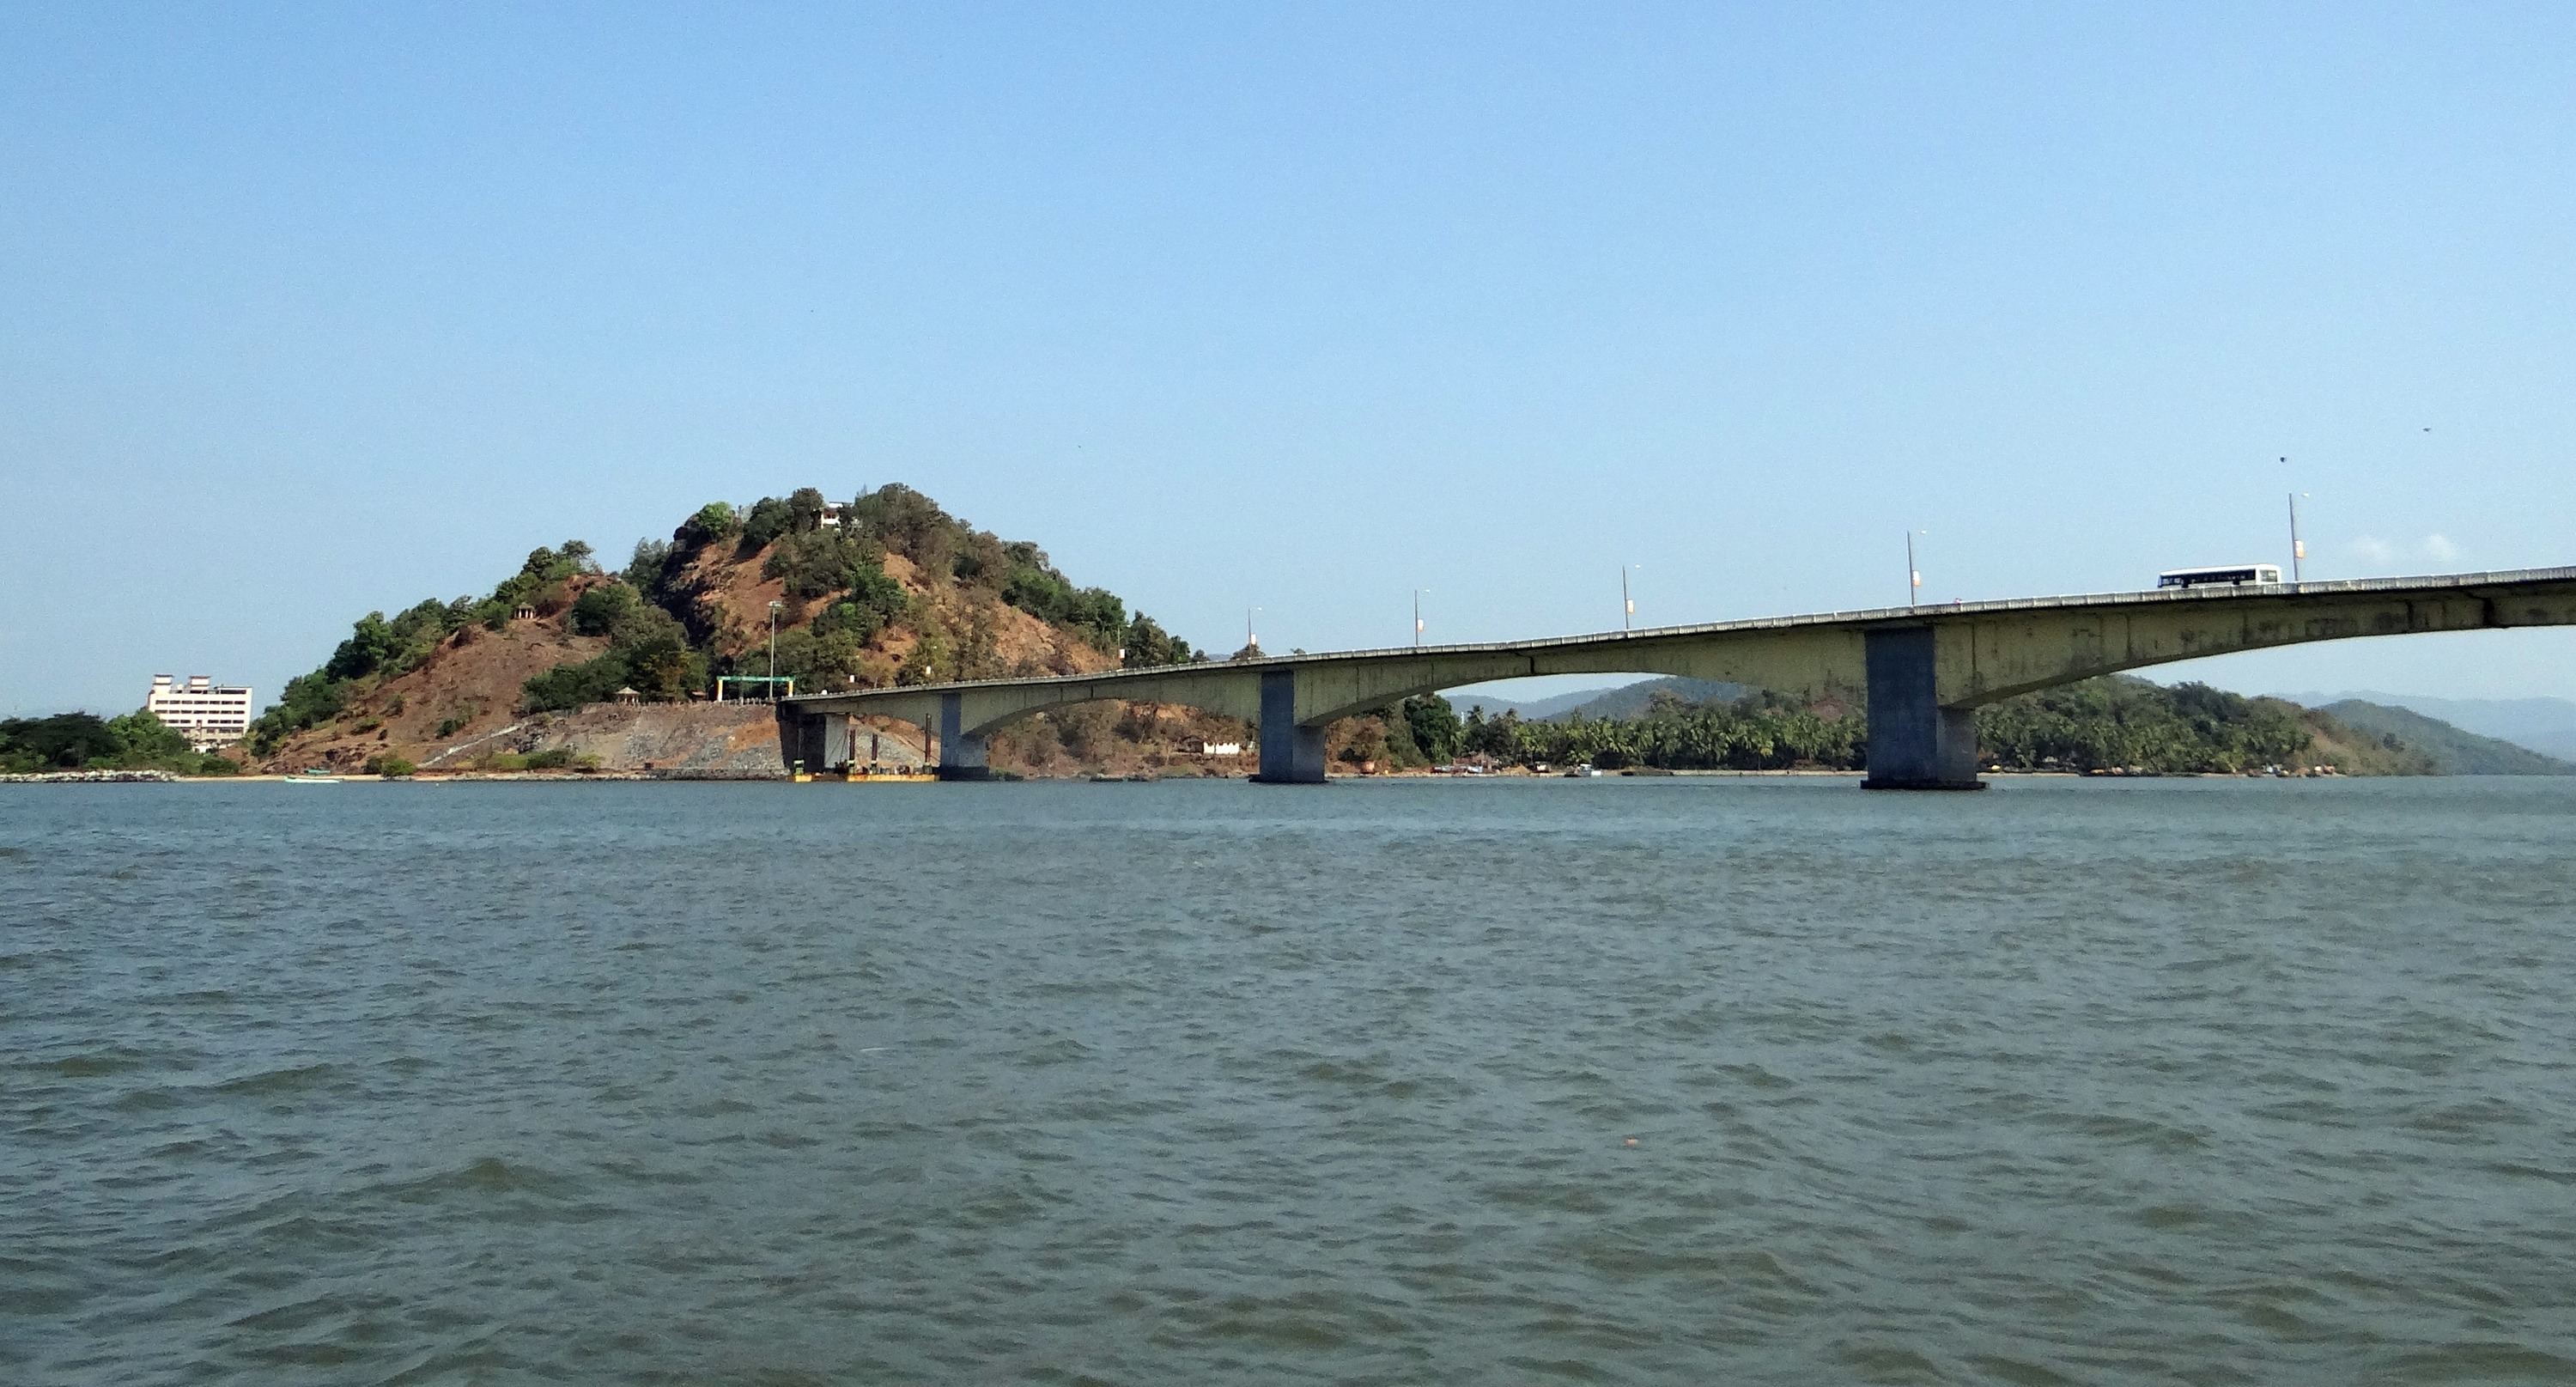
beach, sea, coast, bridge, hill, shore, cove, inlet, bay, india, estuary, cape, islet, karwar, kali river